Leonid Markov

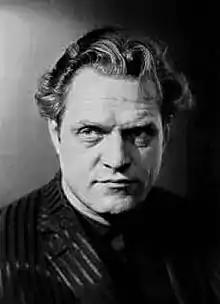

Leonid Vasilyevich Markov (13 December 1927 – 1 March 1991) was a Soviet and Russian stage and film actor. People's Artist of the USSR (1985).